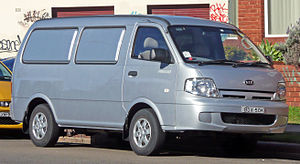
Kia Pregio / Facelift 2003
Facelift-model
Kia Pregio var en varebil, som den sydkoreanske bilfabrikant Kia introducerede på hjemmemarkedet i 1996. Modellen afløste Kia Besta, som var baseret på Mazda Bongo III. Kia samarbejdede frem til midten af 1990'erne med Mazda, hvorfor tidlige bilmodeller fra Kia var baseret på Mazda-modeller. På det sydkoreanske hjemmemarked var Pregios primære konkurrent Hyundai H-1.